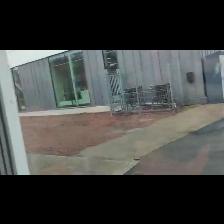
Label: NonHuman